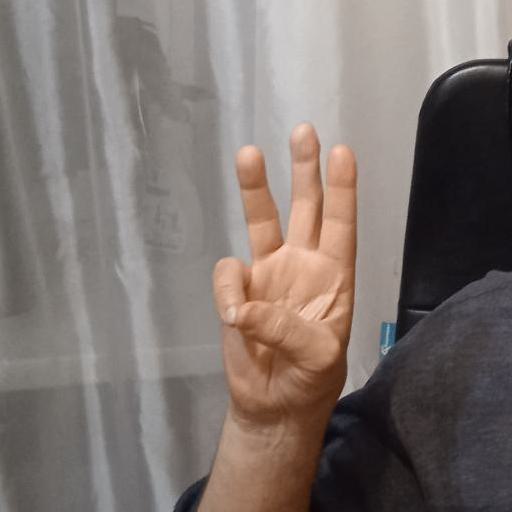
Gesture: three